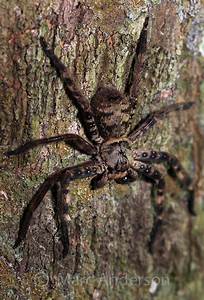
Label: ragno